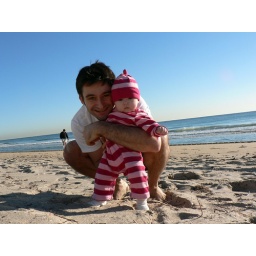
On the beach in Fort Lauderdale, Florida. Taken via the timer with the camera sitting on top of the camera bag.